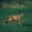
Label: deer